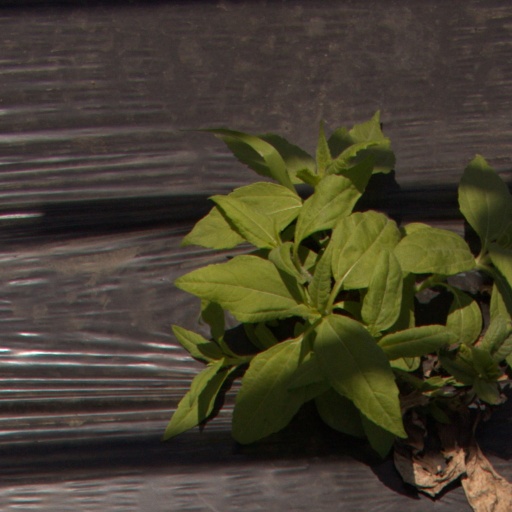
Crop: Jerusalem artichoke